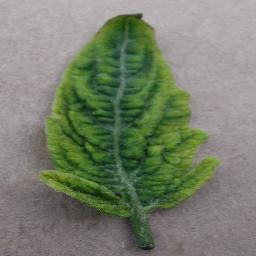
Label: Tomato___Tomato_Yellow_Leaf_Curl_Virus